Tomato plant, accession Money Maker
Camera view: tilt-top (135 deg); turntable rotation: 0 degrees
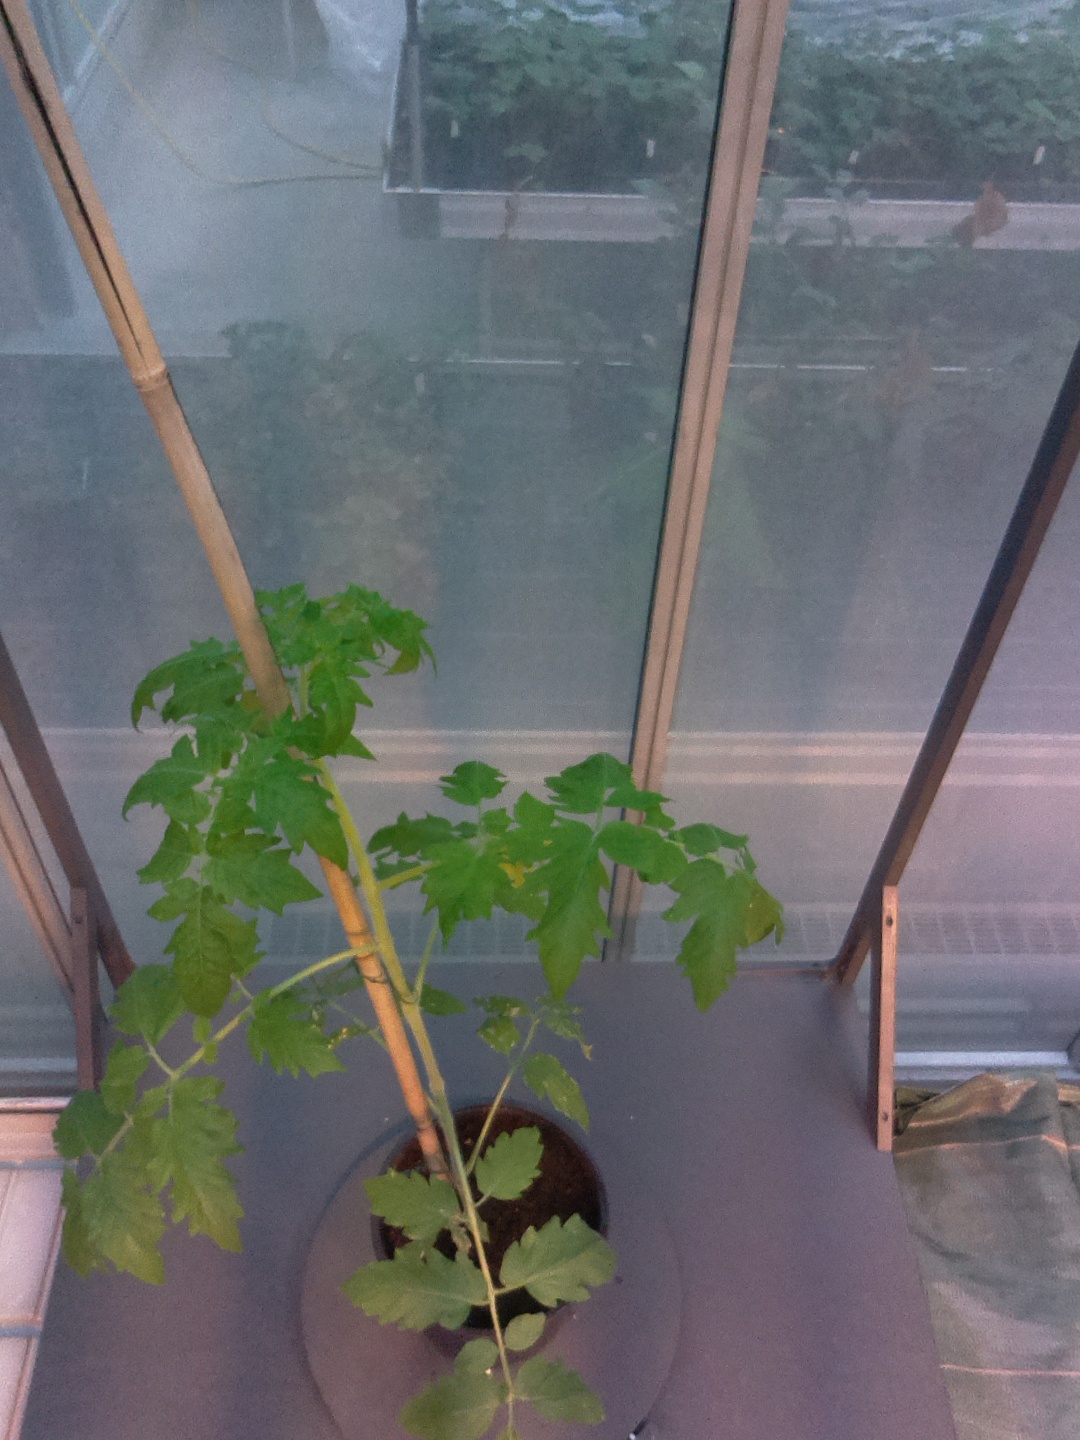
BBCH growth stage 15: 10 of true leaves visible